GT World Challenge America

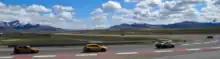
2011 GTS and Touring cars brake after first straight, Miller Motorsports Park

Each season consists of upwards of 11 event weekends and between 5 and 16 rounds or races. Some rounds or races use a standing start, as opposed to the all rolling starts seen in other sports car racing series. Blancpain GT World Challenge races consist of two-driver, 90-minute SprintX format races with two races per weekend. GT4 America is divided into two race formats, single driver, 50-minute Sprint races and two-driver 60-minute Sprintx races. The Touring Car America championship involve separate TCR 40-minute sprint races and 40-minute TC & TCA races.